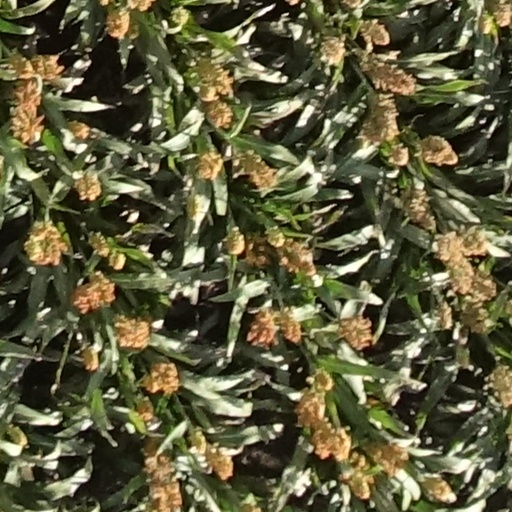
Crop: sorghum